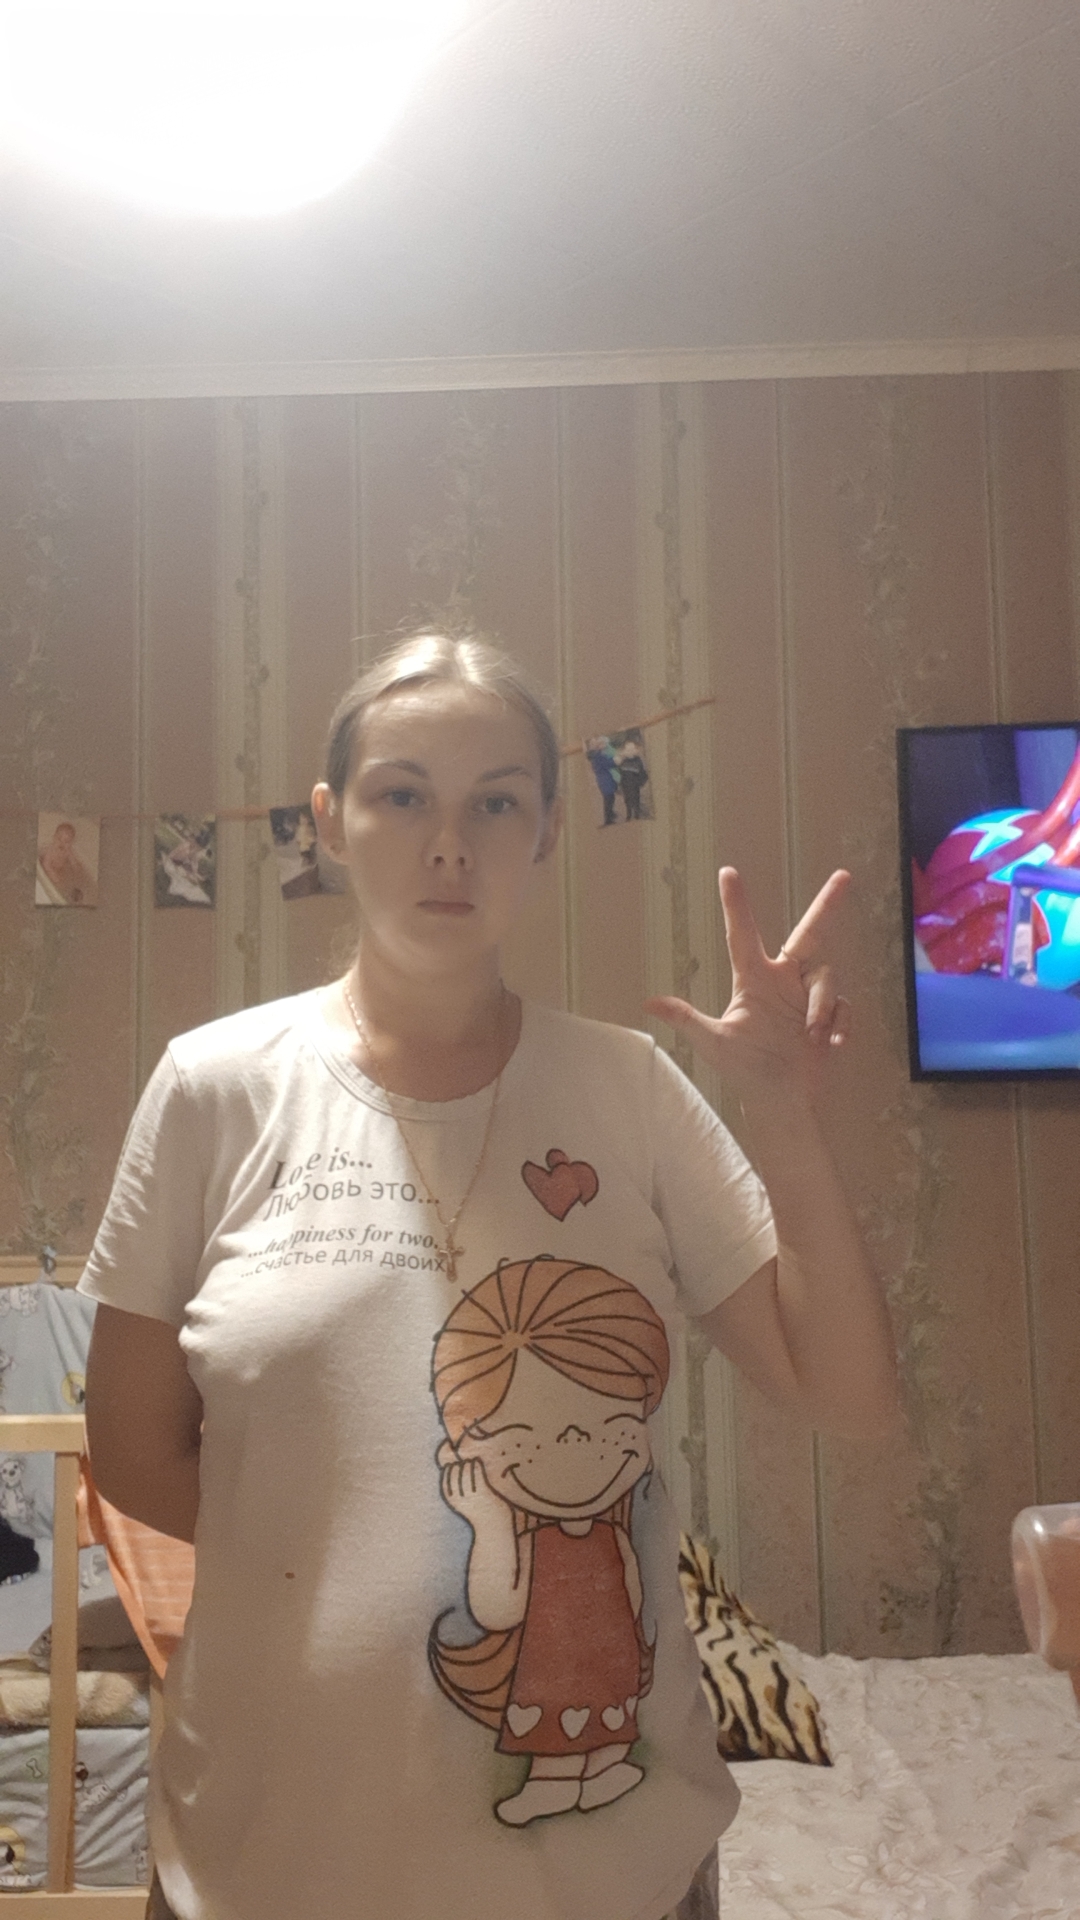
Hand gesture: three2